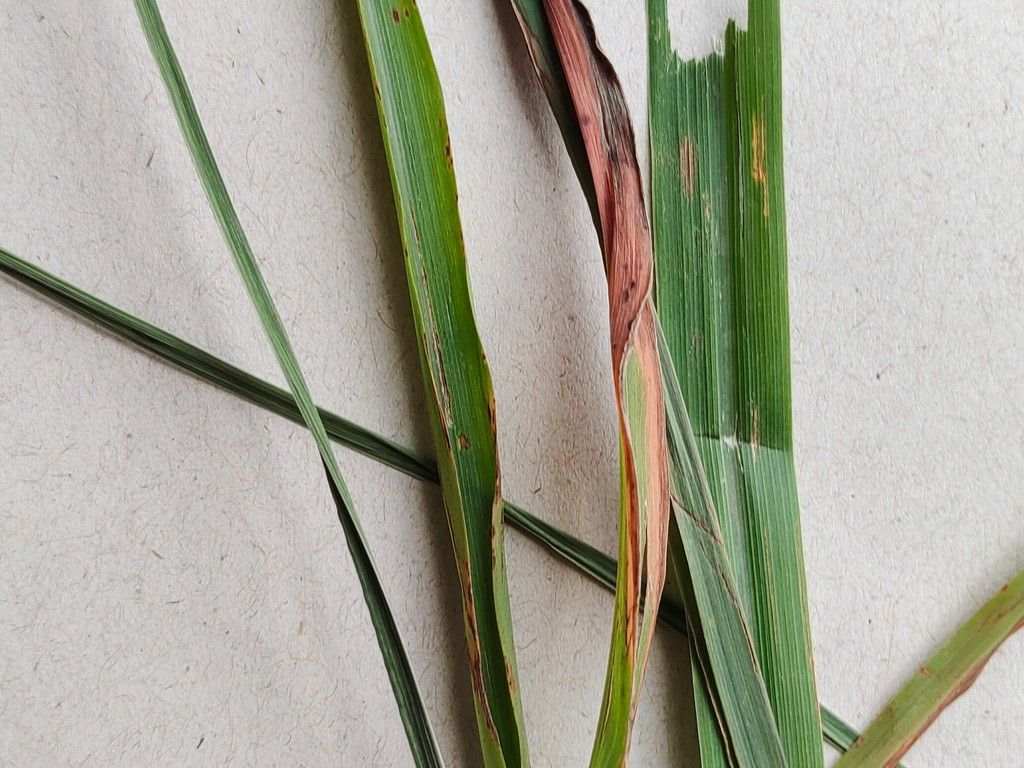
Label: Unhealthy